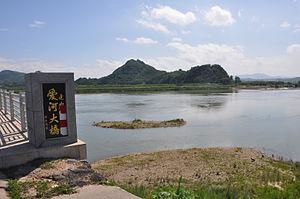
L'Ai He est un des principaux affluents chinois du Yalou dans le Liaoning. Il prend sa source dans les montagnes du xian mandchou de Kuandian, traverse les bourgs de Guanshui, Shicheng et Dabao, puis forme la limite entre le xian de Kuandian et le district de Zhen'an jusqu'à sa confluence avec le Yalou. Dans ses derniers kilomètres, la rivière se sépare en deux branches à peu près parallèles, la branche orientale aboutissant rapidement au Yalou au pied de la grande muraille de Hushan tandis que la branche occidentale ne le rejoint qu'aux portes de Dandong. Au total, la rivière parcourt 182 km et draine un bassin de 6037 km². En raison du climat prévalant dans le Liaoning, elle gèle en hiver et a ses hautes eaux en juillet et en aout. Le débit annuel moyen est de 97 m³/s. Elle compte depuis peu neuf centrales hydroélectriques avec une puissance installée de 9,37 MW et une production annuelle de 34,71 GWh'.
Le xian autonome mandchou de Kuandian est un district administratif de la province du Liaoning en Chine. Il est placé sous la juridiction de la ville-préfecture de Dandong.